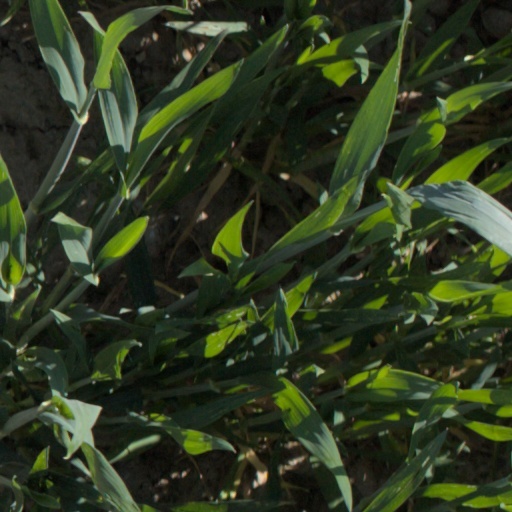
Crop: wheat